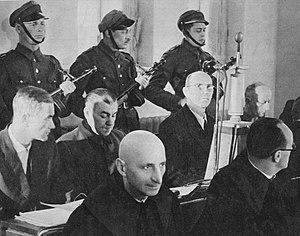
Le Tribunal national suprême était un tribunal pour crimes de guerre actif en Pologne à l'époque stalinienne de 1946 à 1948. Ses buts et objectifs ont été définis par le Conseil national de l'État dans des décrets du 22 janvier et du 17 octobre 1946 et du 11 avril 1947. La nouvelle loi était basée sur un décret antérieur du 31 août 1944 publié par le nouveau régime polonais imposé par les Soviétiques, ayant compétence sur les criminels fascistes - hitlériens et les traîtres à la nation polonaise. Le Tribunal a présidé sept affaires très médiatisées impliquant au total 49 personnes.
Josef Albert Meisinger est un officier de la Gestapo. Surnommé « le boucher de Varsovie », il a été en poste au Japon de 1941 à 1945. À la fin de la guerre, il a été jugé et exécuté pour crimes de guerre en Pologne.